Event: Nepal Earthquake
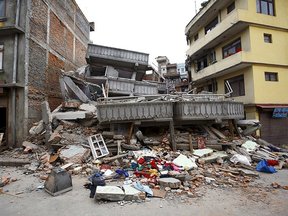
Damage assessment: damage